Festival de las Máscaras (2017)

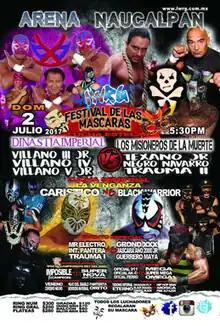
Official poster of the event

The Festival de las Máscaras (2017) (Spanish for "Festival of the Masks") was a major annual "lucha libre" event produced and scripted by the Mexican International Wrestling Revolution Group (IWRG) professional wrestling promotion held on July 2, 2017. The show was held in Arena Naucalpan, Naucalpan, State of Mexico, which is IWRG's primary venue. For the 2017 event Bombero Infernal, Black Warrior, Cerebro Negro, Demonio Infernal, El Hijo del Diablo, Máscara Año 2000 Jr., Oficial 911, Oficial AK-47, Oficial Fierro, Veneno, and Villano IV all wore their masks again after having lost "Luchas de Apuestas", or "bet matches", in the past and thus lost the rights to wear their mask. Others worked under a previous ring name, wearing the mask of their former alter ego such as Freelance (working as "Panterita"), Black Terry (as "Guerrero Maya Sr."), Oficial Factor and Oficial Spartan (as "Mega" and "Súper Mega") and Mike Segura (as "Orito")